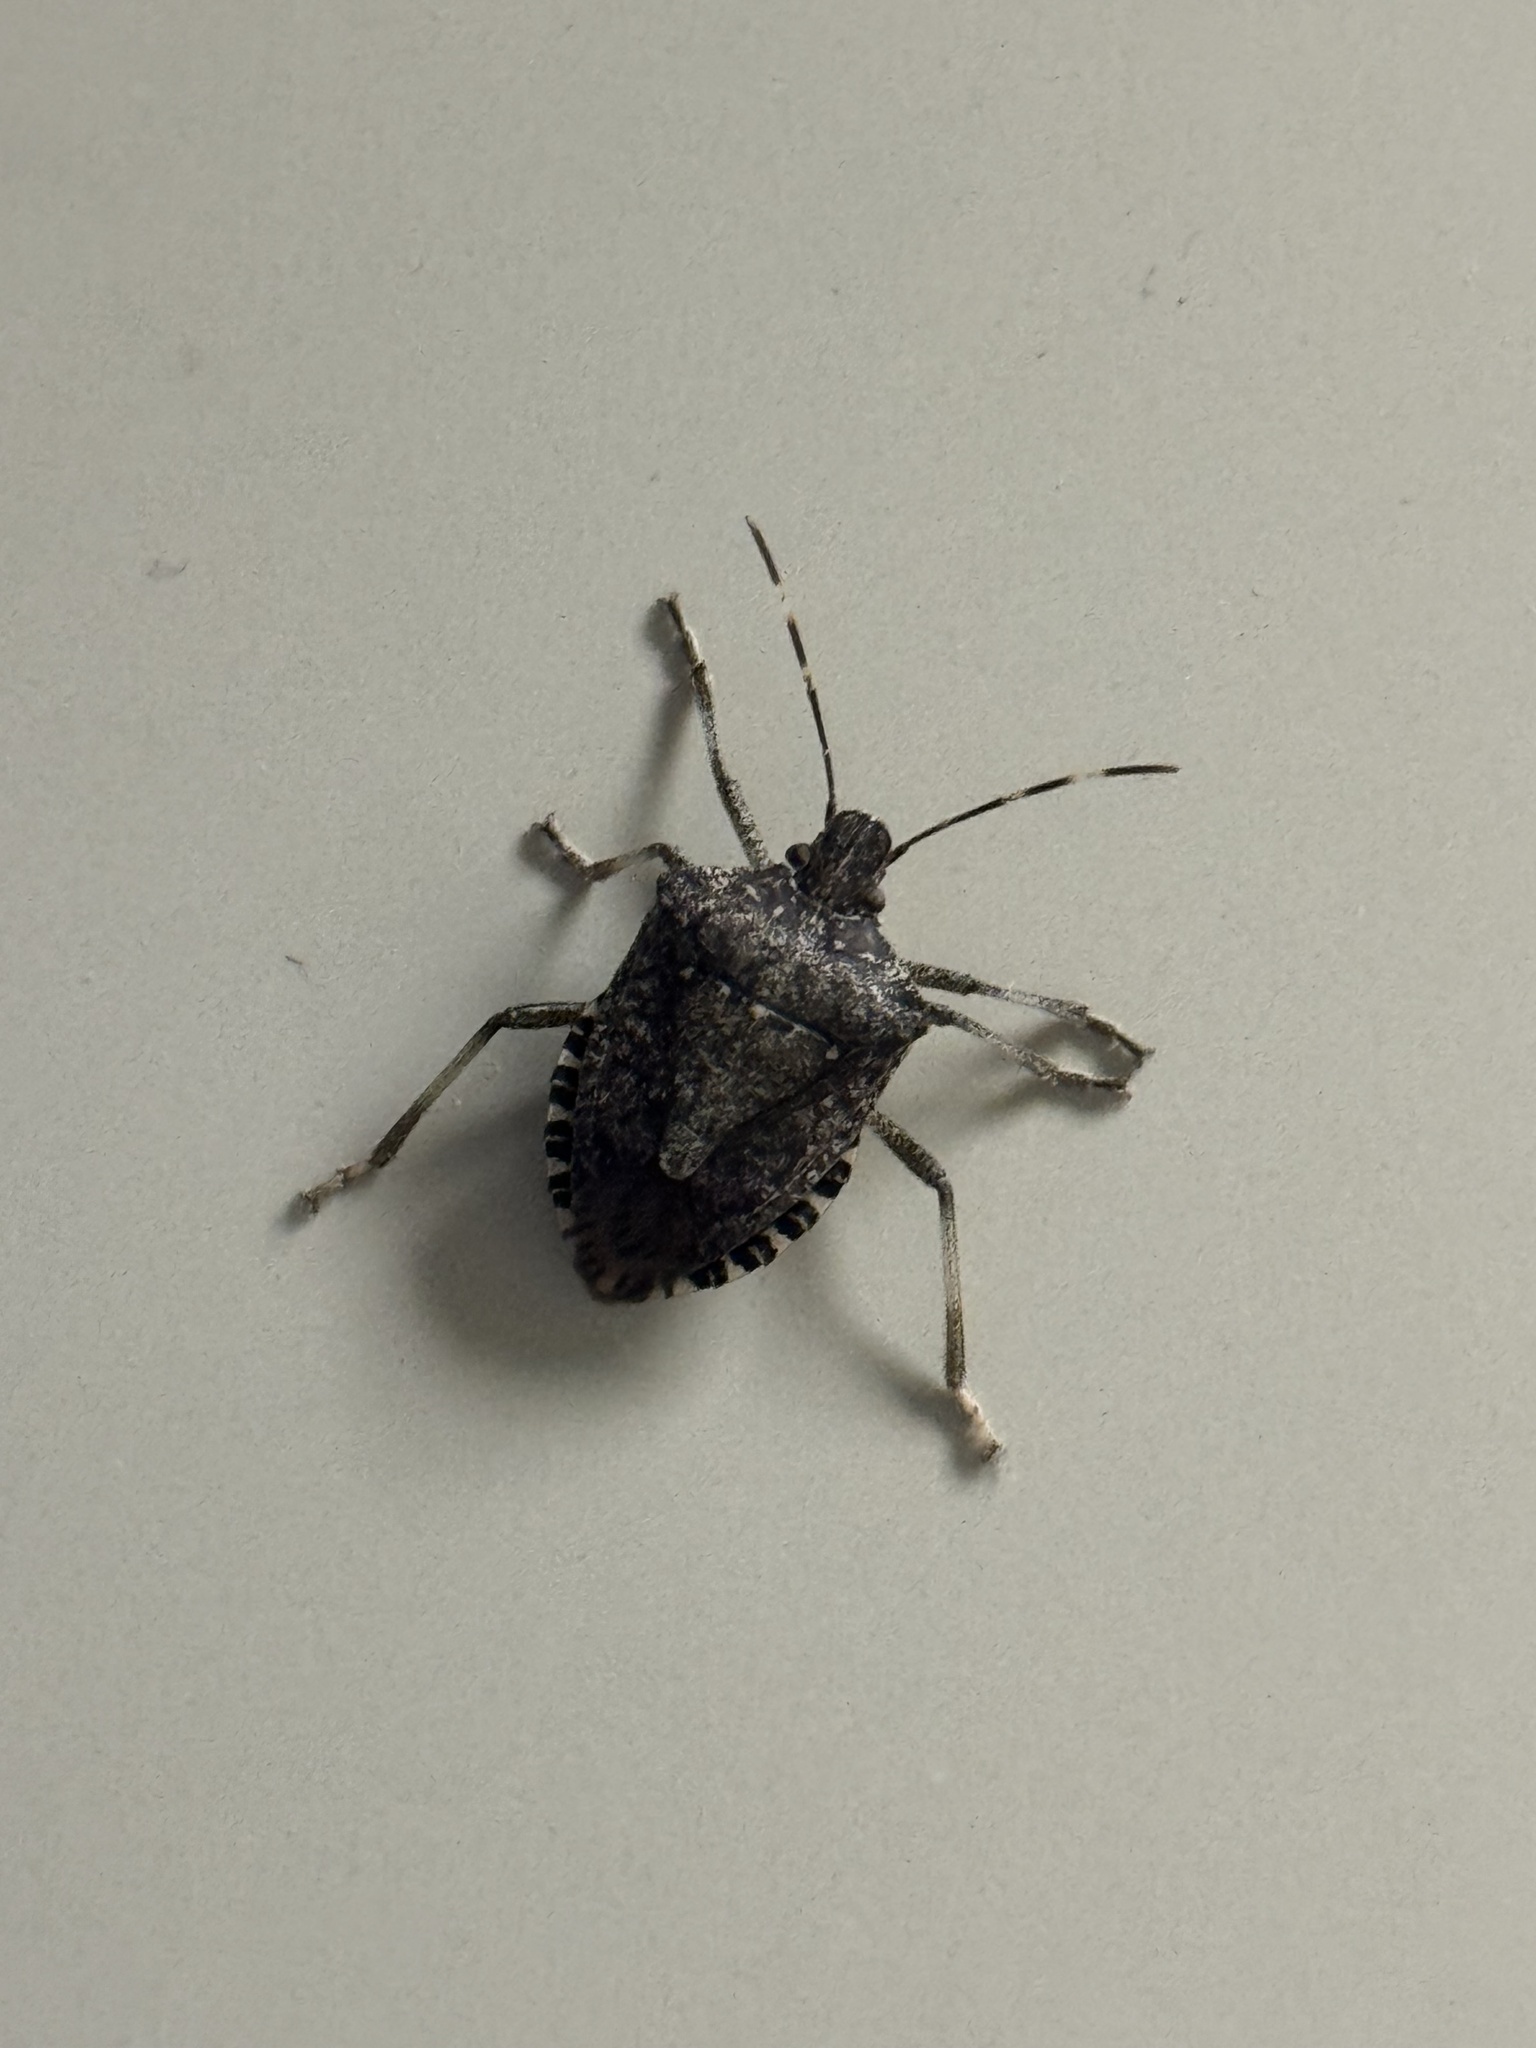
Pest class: stink_bug